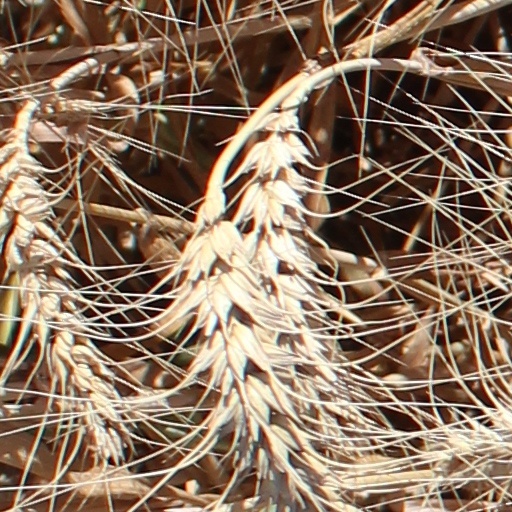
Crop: wheat